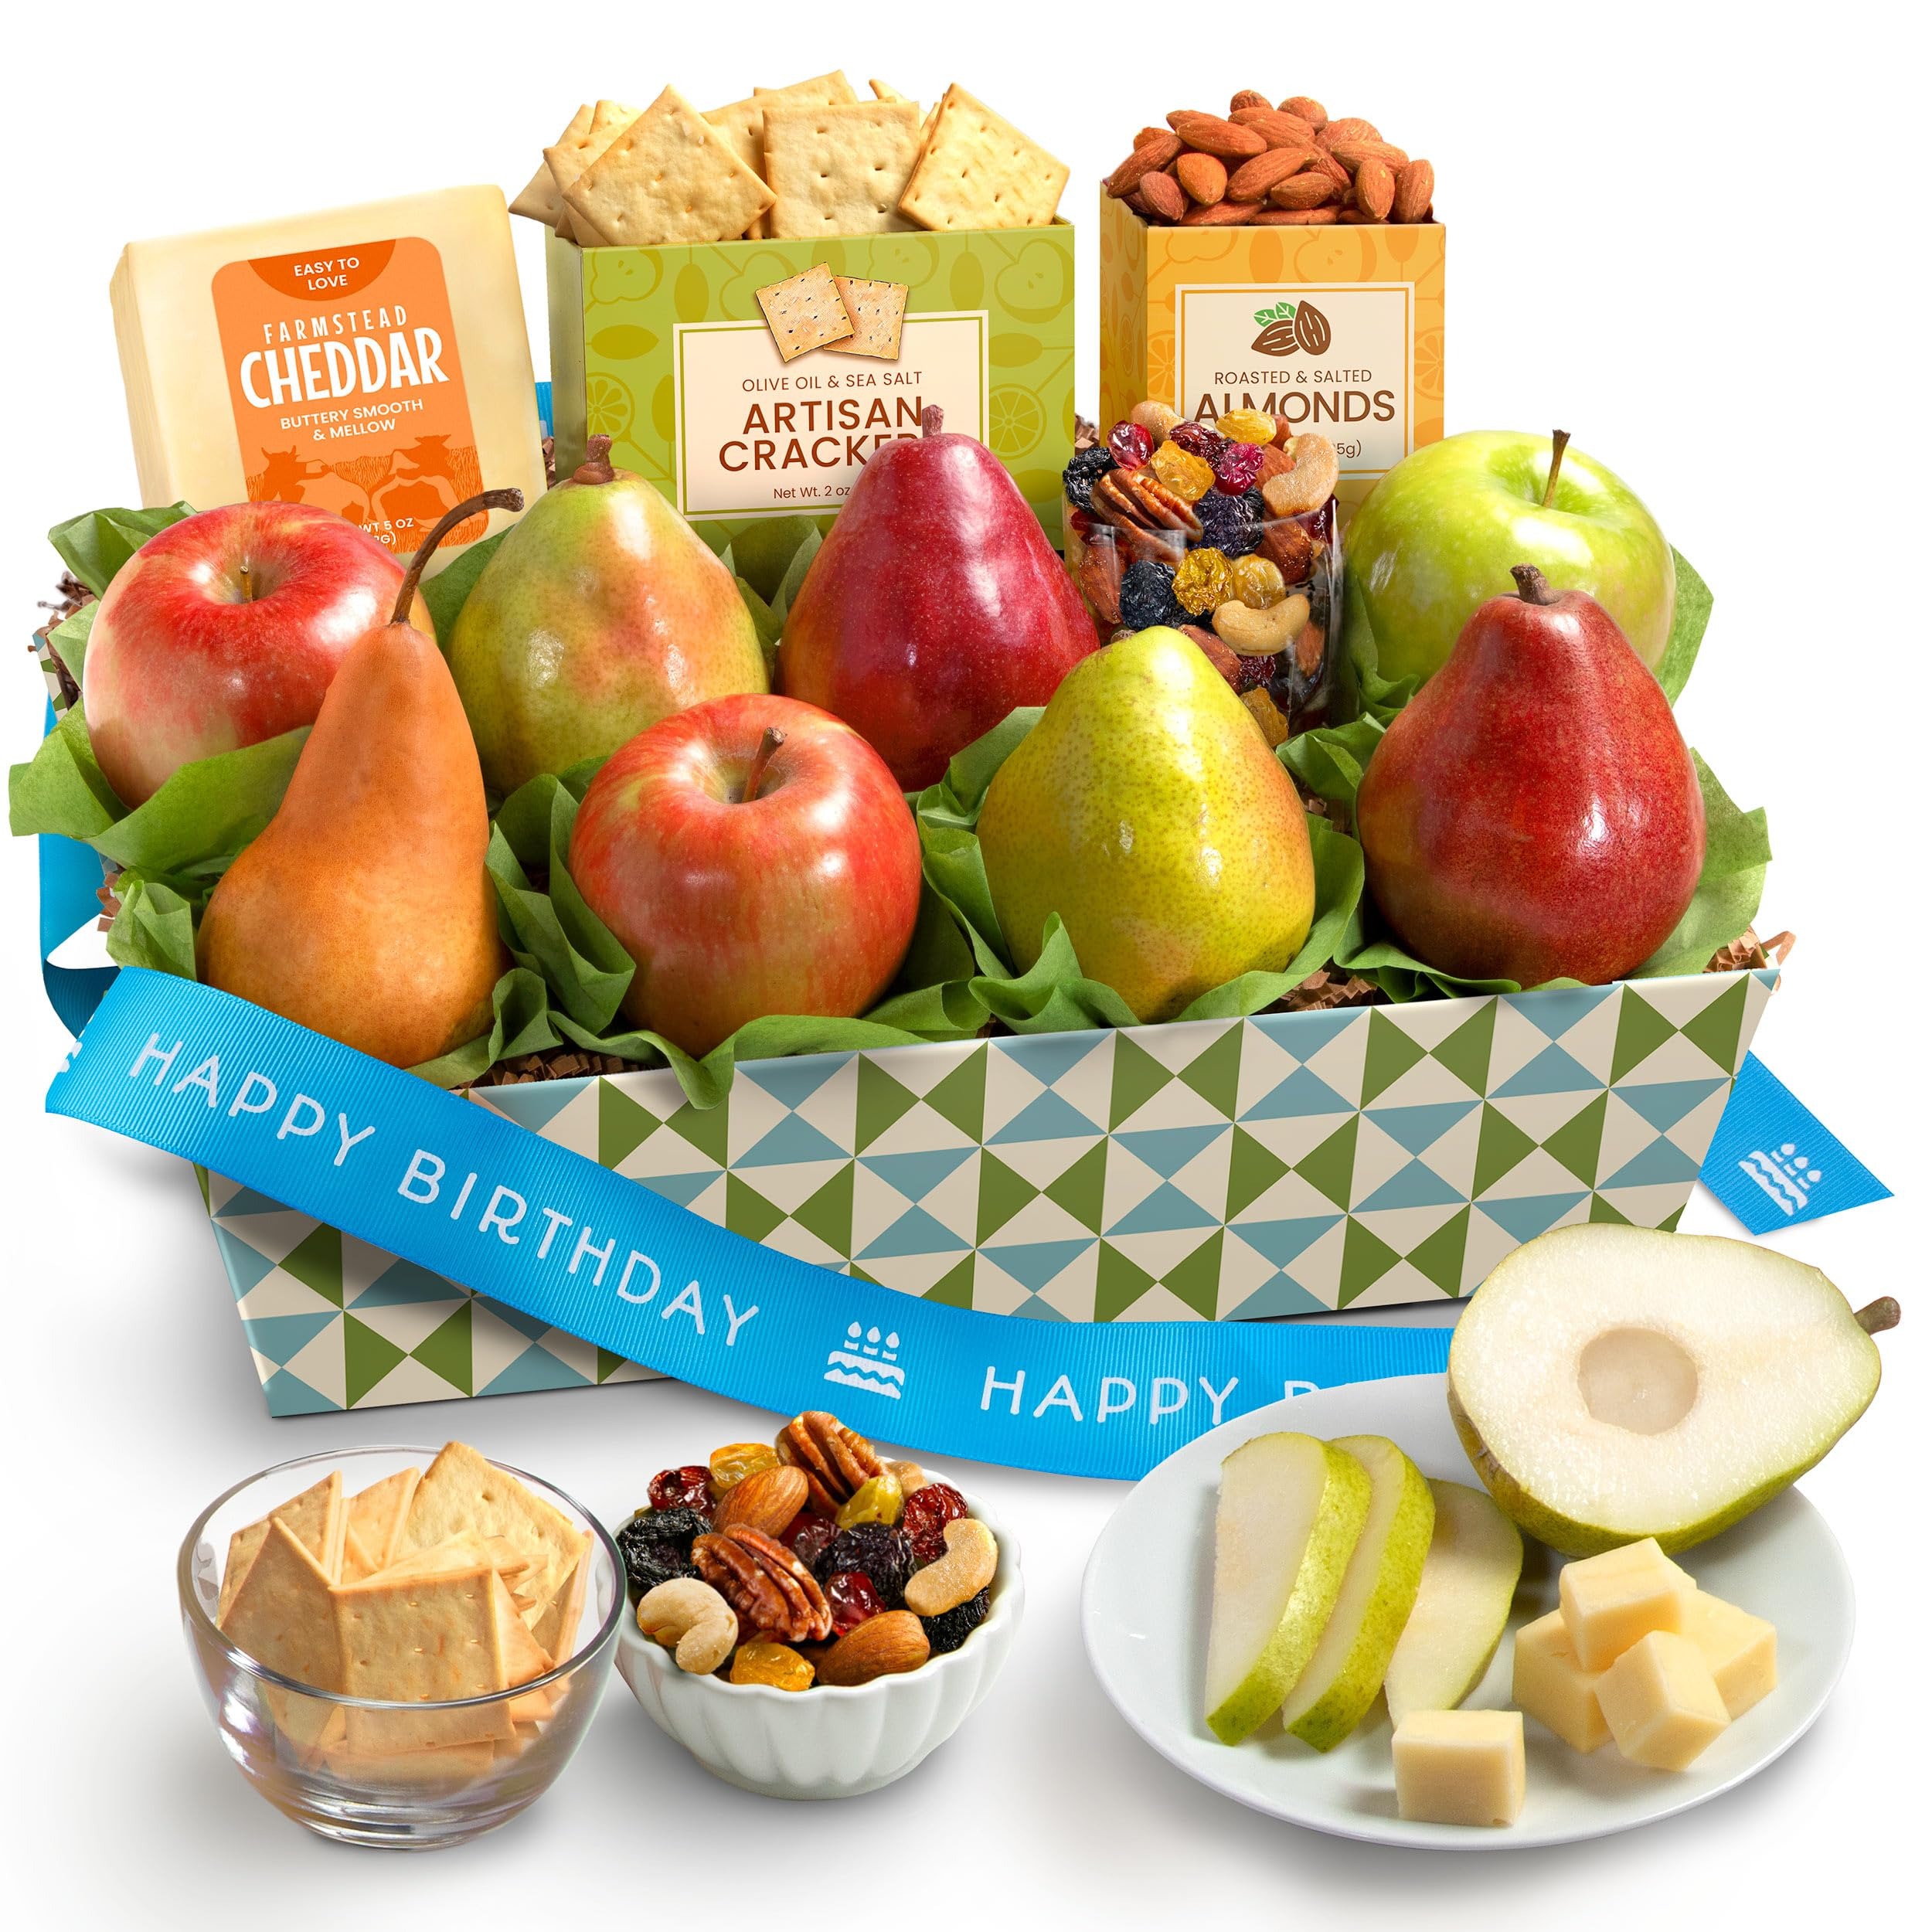
Item Name: A Gift Inside Fruitfully Classic Happy Birthday Fresh Fruit Basket with Cheese and Nuts
Bullet Point 1: PEARS GROWN IN OUR CALIFORNIA ORCHARDS: Not only do we make premium gift baskets - we're also farmers. Our family orchards were planted three-quarters a century ago, tended with care for the juiciest, sweetest and most flavorful varietals of pears. Crisp flavorful apples are sourced from our grower partners with orchards in the optimal climate to produce top quality fruit. With the California sunshine and rich soils along with multi-generational experience of our growers come fresh and juicy fruit from branch to box to you.
Bullet Point 2: FARM FRESH CHEESE: Farmstead Gourmet Natural Cheddar is from a family farm that truly believes happy cows produce better milk that leads to tastier cheese. This creamy cheddar is the perfect pairing for our juicy fruit and snack accompaniments. In hot weather months our cheese is substituted with Rustic Bakery Savory Cheese Coins, made with a mix of local cheddar, parmesan and asiago cheeses and finished with a kick of red pepper flakes and cayenne to balance the rich buttery flavor. Whether your basket comes with the cheese or coins, your tastebuds are sure to rejoice.
Bullet Point 3: GOURMET DELICIOUS & HEALTHY SNACKS: Olive oil sea salt crackers (substituted with cherry berry nut trail mix in summer), fresh crop whole roasted salted almonds, dried apricots and mangoes complete the accompaniments to this classic collection, making it ideal for healthy gourmet gifting.
Bullet Point 4: BIRTHDAY GIFT PRESENTATION: All contents are packed to protect the delicate fruit in a lovely reusable embossed tin "basket", then tied with a Happy Birthday embossed ribbon ready for a beautiful unboxing.
Bullet Point 5: MAKE IT A GIFT: Gift messaging available at checkout. See alternate image for Instruction on how to include A GIFT MESSAGE. Important: BE SURE TO INCLUDE YOUR NAME and/or your company, so your recipient knows who to thank.
Value: 80.0
Unit: Ounce

Price: 50